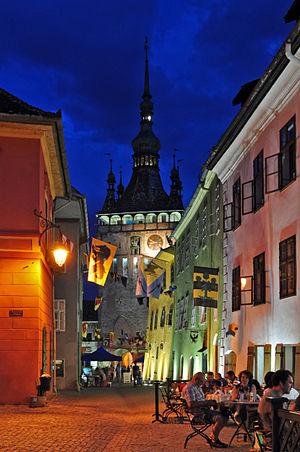
Sighișoara est une ville et une municipalité de Transylvanie, Roumanie. Elle est peuplée de 32 570 habitants en 2007. C'est également une destination touristique connue pour son patrimoine historique, listée comme patrimoine mondial à l'UNESCO.